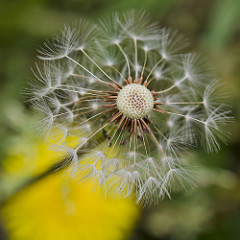
Flower: dandelion